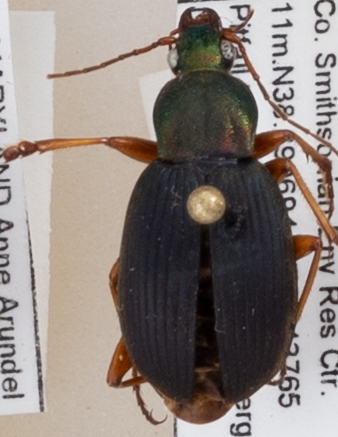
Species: Chlaenius aestivus
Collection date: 2022-06-23
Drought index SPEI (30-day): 0.156
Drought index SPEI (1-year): -0.32
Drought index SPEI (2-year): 1.642